Hume's leaf warbler

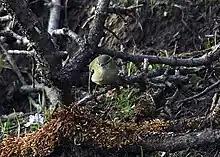
Foraging in the understory in Kullu district, Himachal Pradesh, India

Particularly on autumn migration, this tiny warbler is prone to vagrancy as far as western Europe, despite a 3,000 km distance from its breeding grounds. It is a rare vagrant in late autumn and winter in Great Britain. Non-breeding adults may stray around a lot in summer, when Mandell's leaf warblers are fairly common summer visitors to subtropical and temperate montane humid forests of Bhutan, around 2,000-3,500m ASL and dominated by Bhutan fir ("Abies densa") or by Himalayan hemlock ("Tsuga dumosa") and rhododendrons, though the subspecies is not a regular breeder in that country.